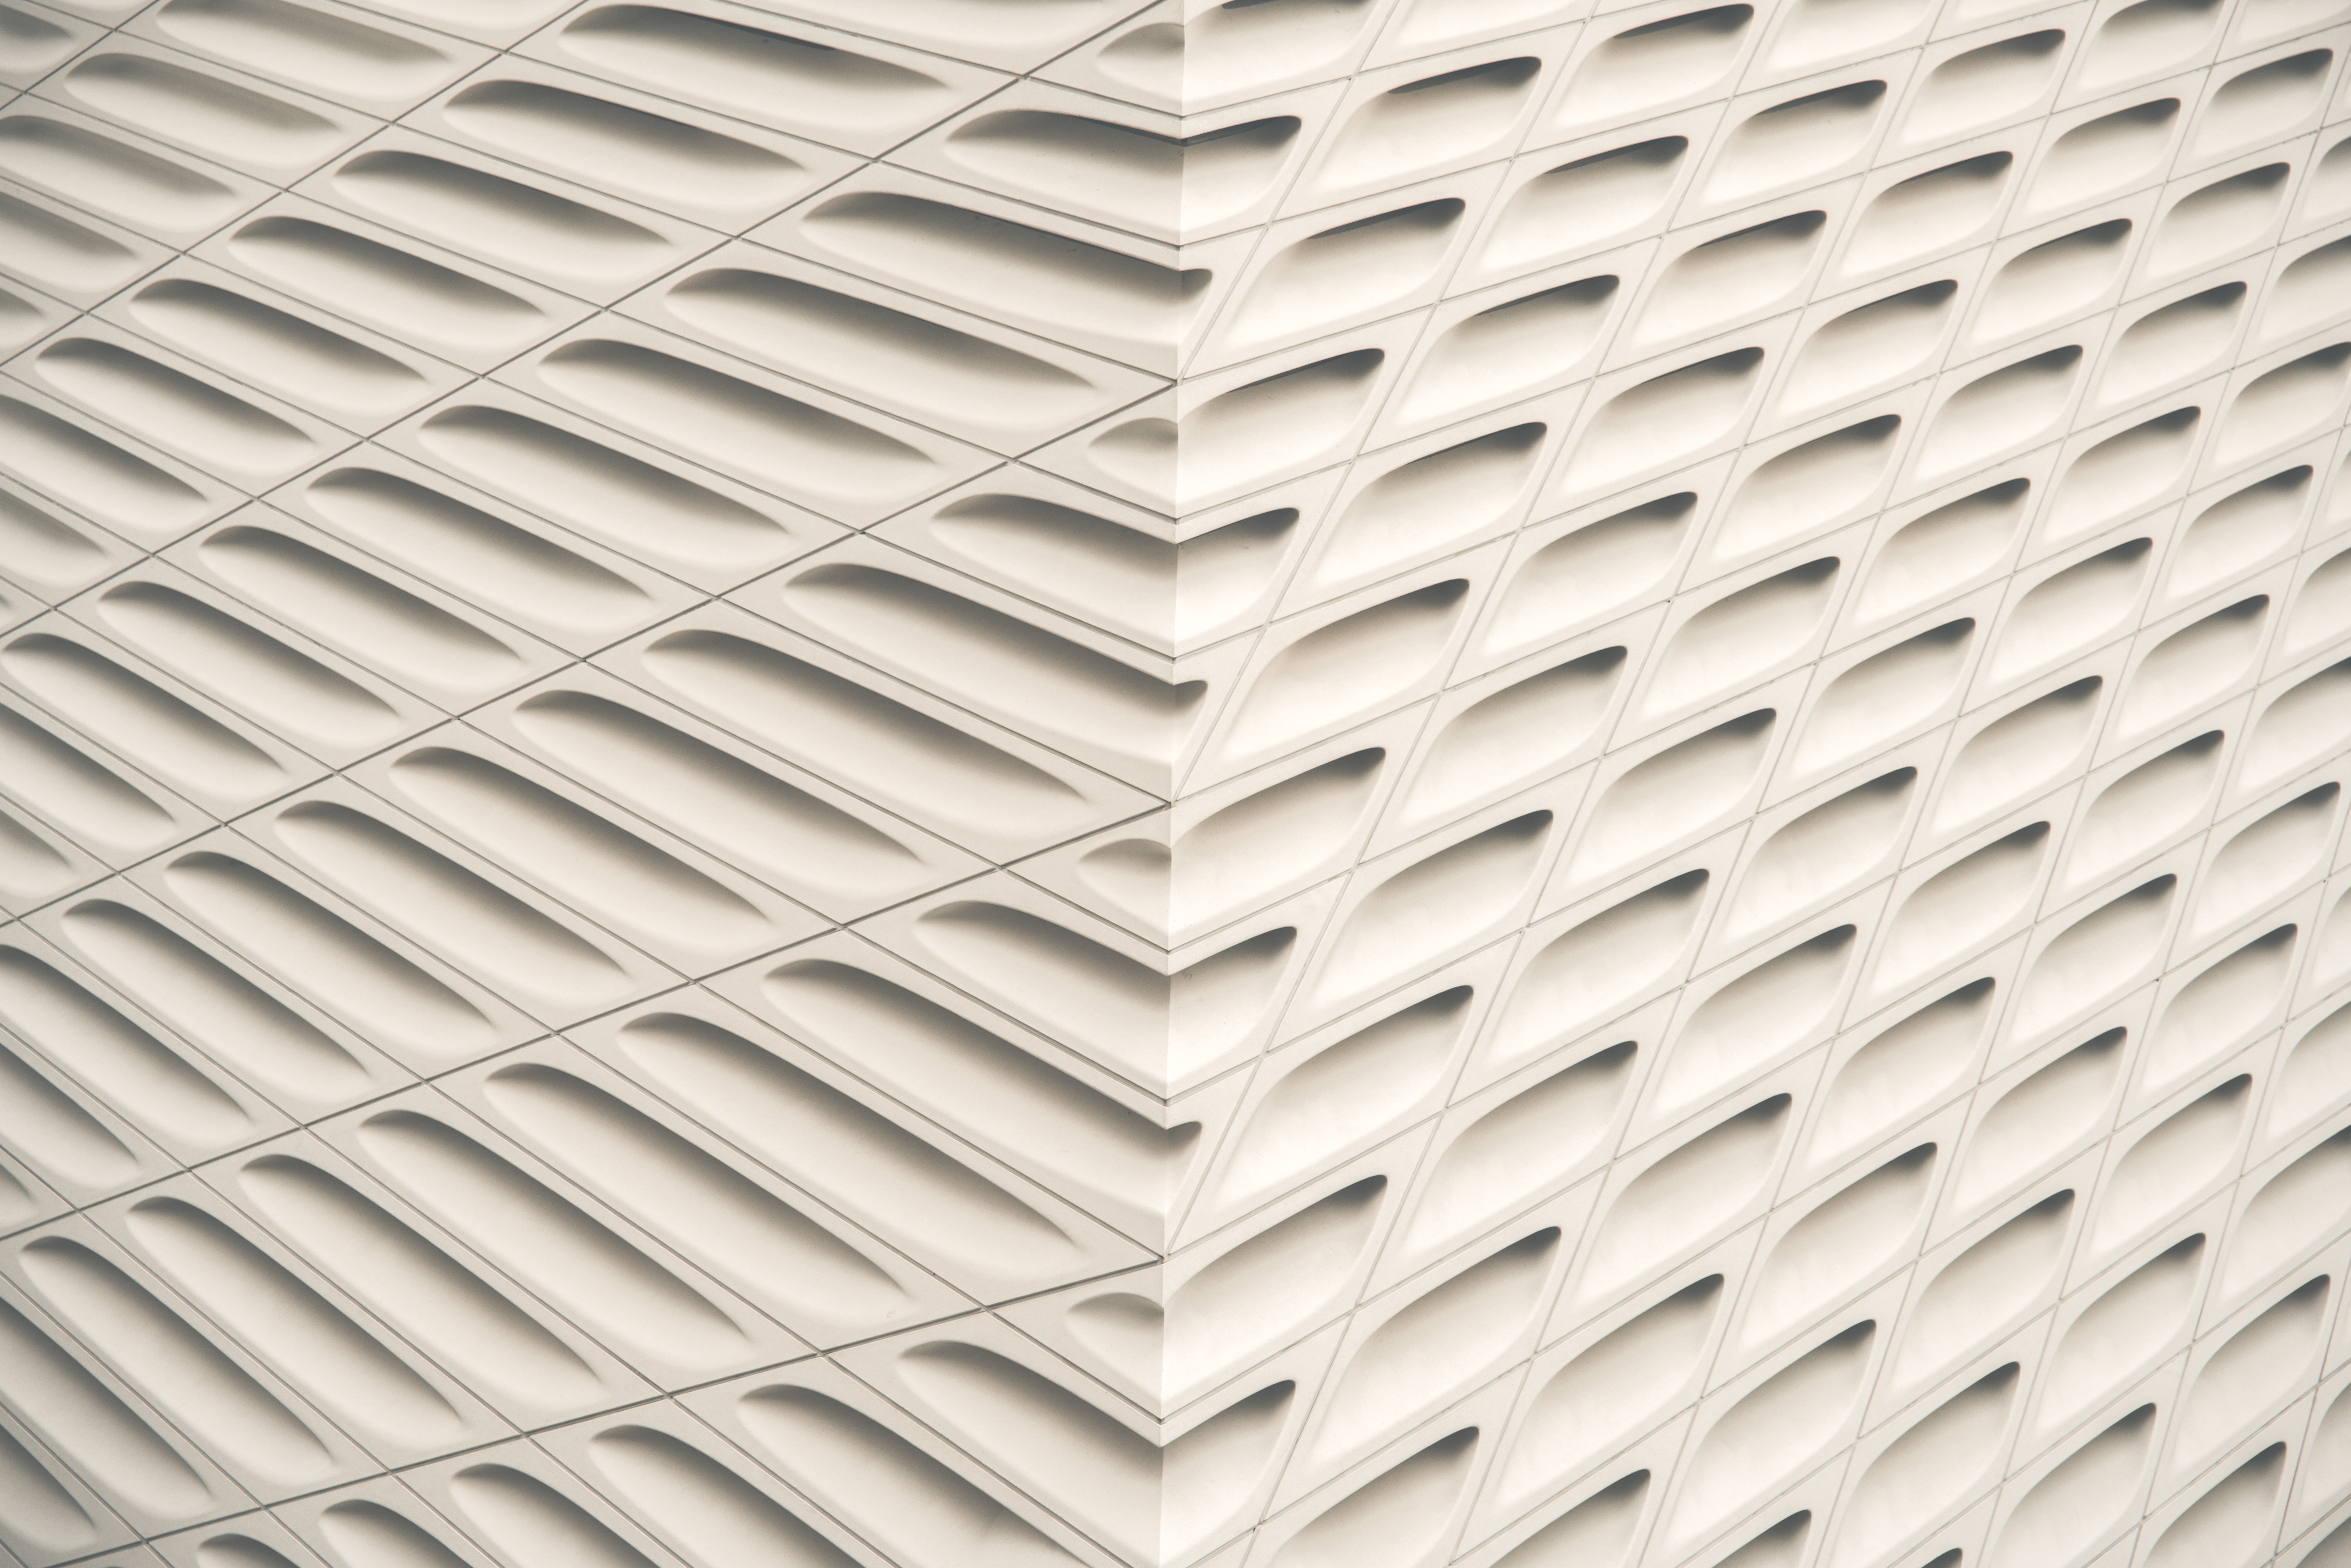
abstract, architecture, wood, roof, symmetrical, ceiling, pattern, line, museum, facade, material, interior design, background, design, symmetry, elegance, daylighting, desktop wallpaper, window covering, whitespace